Old St. Peter's Basilica

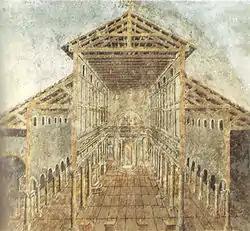
Fresco showing cutaway view of Constantine's St. Peter's Basilica as it looked in the 4th century

Old St. Peter's Basilica was the church buildings that stood, from the 4th to 16th centuries, where St. Peter's Basilica stands today in Vatican City. Construction of the basilica, built over the historical site of the Circus of Nero, began during the reign of Roman Emperor Constantine I. The name "old St. Peter's Basilica" has been used since the construction of the current basilica to distinguish the two buildings.